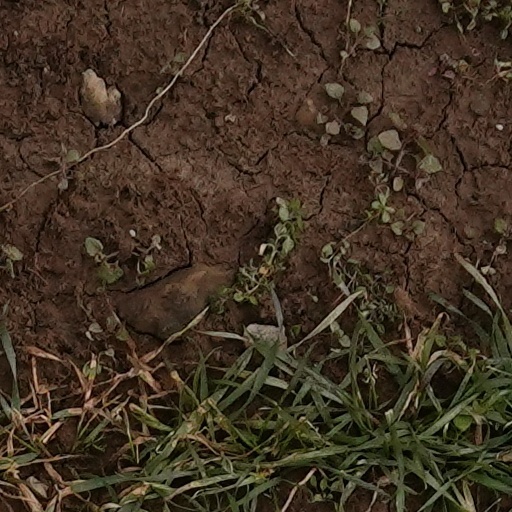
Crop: wheat